Joan Coromines

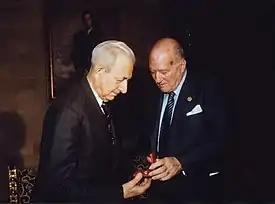
Joan Coromines (on the left) receiving the Gold Medal of the Generalitat of Catalonia from Josep Tarradellas (1980).

Joan Coromines i Vigneaux (also frequently spelled "Joan Corominas"; Barcelona, Catalonia, Spain 1905 – Pineda de Mar, Catalonia, Spain, 1997) was a linguist who made important contributions to the study of Catalan, Spanish, and other Romance languages.